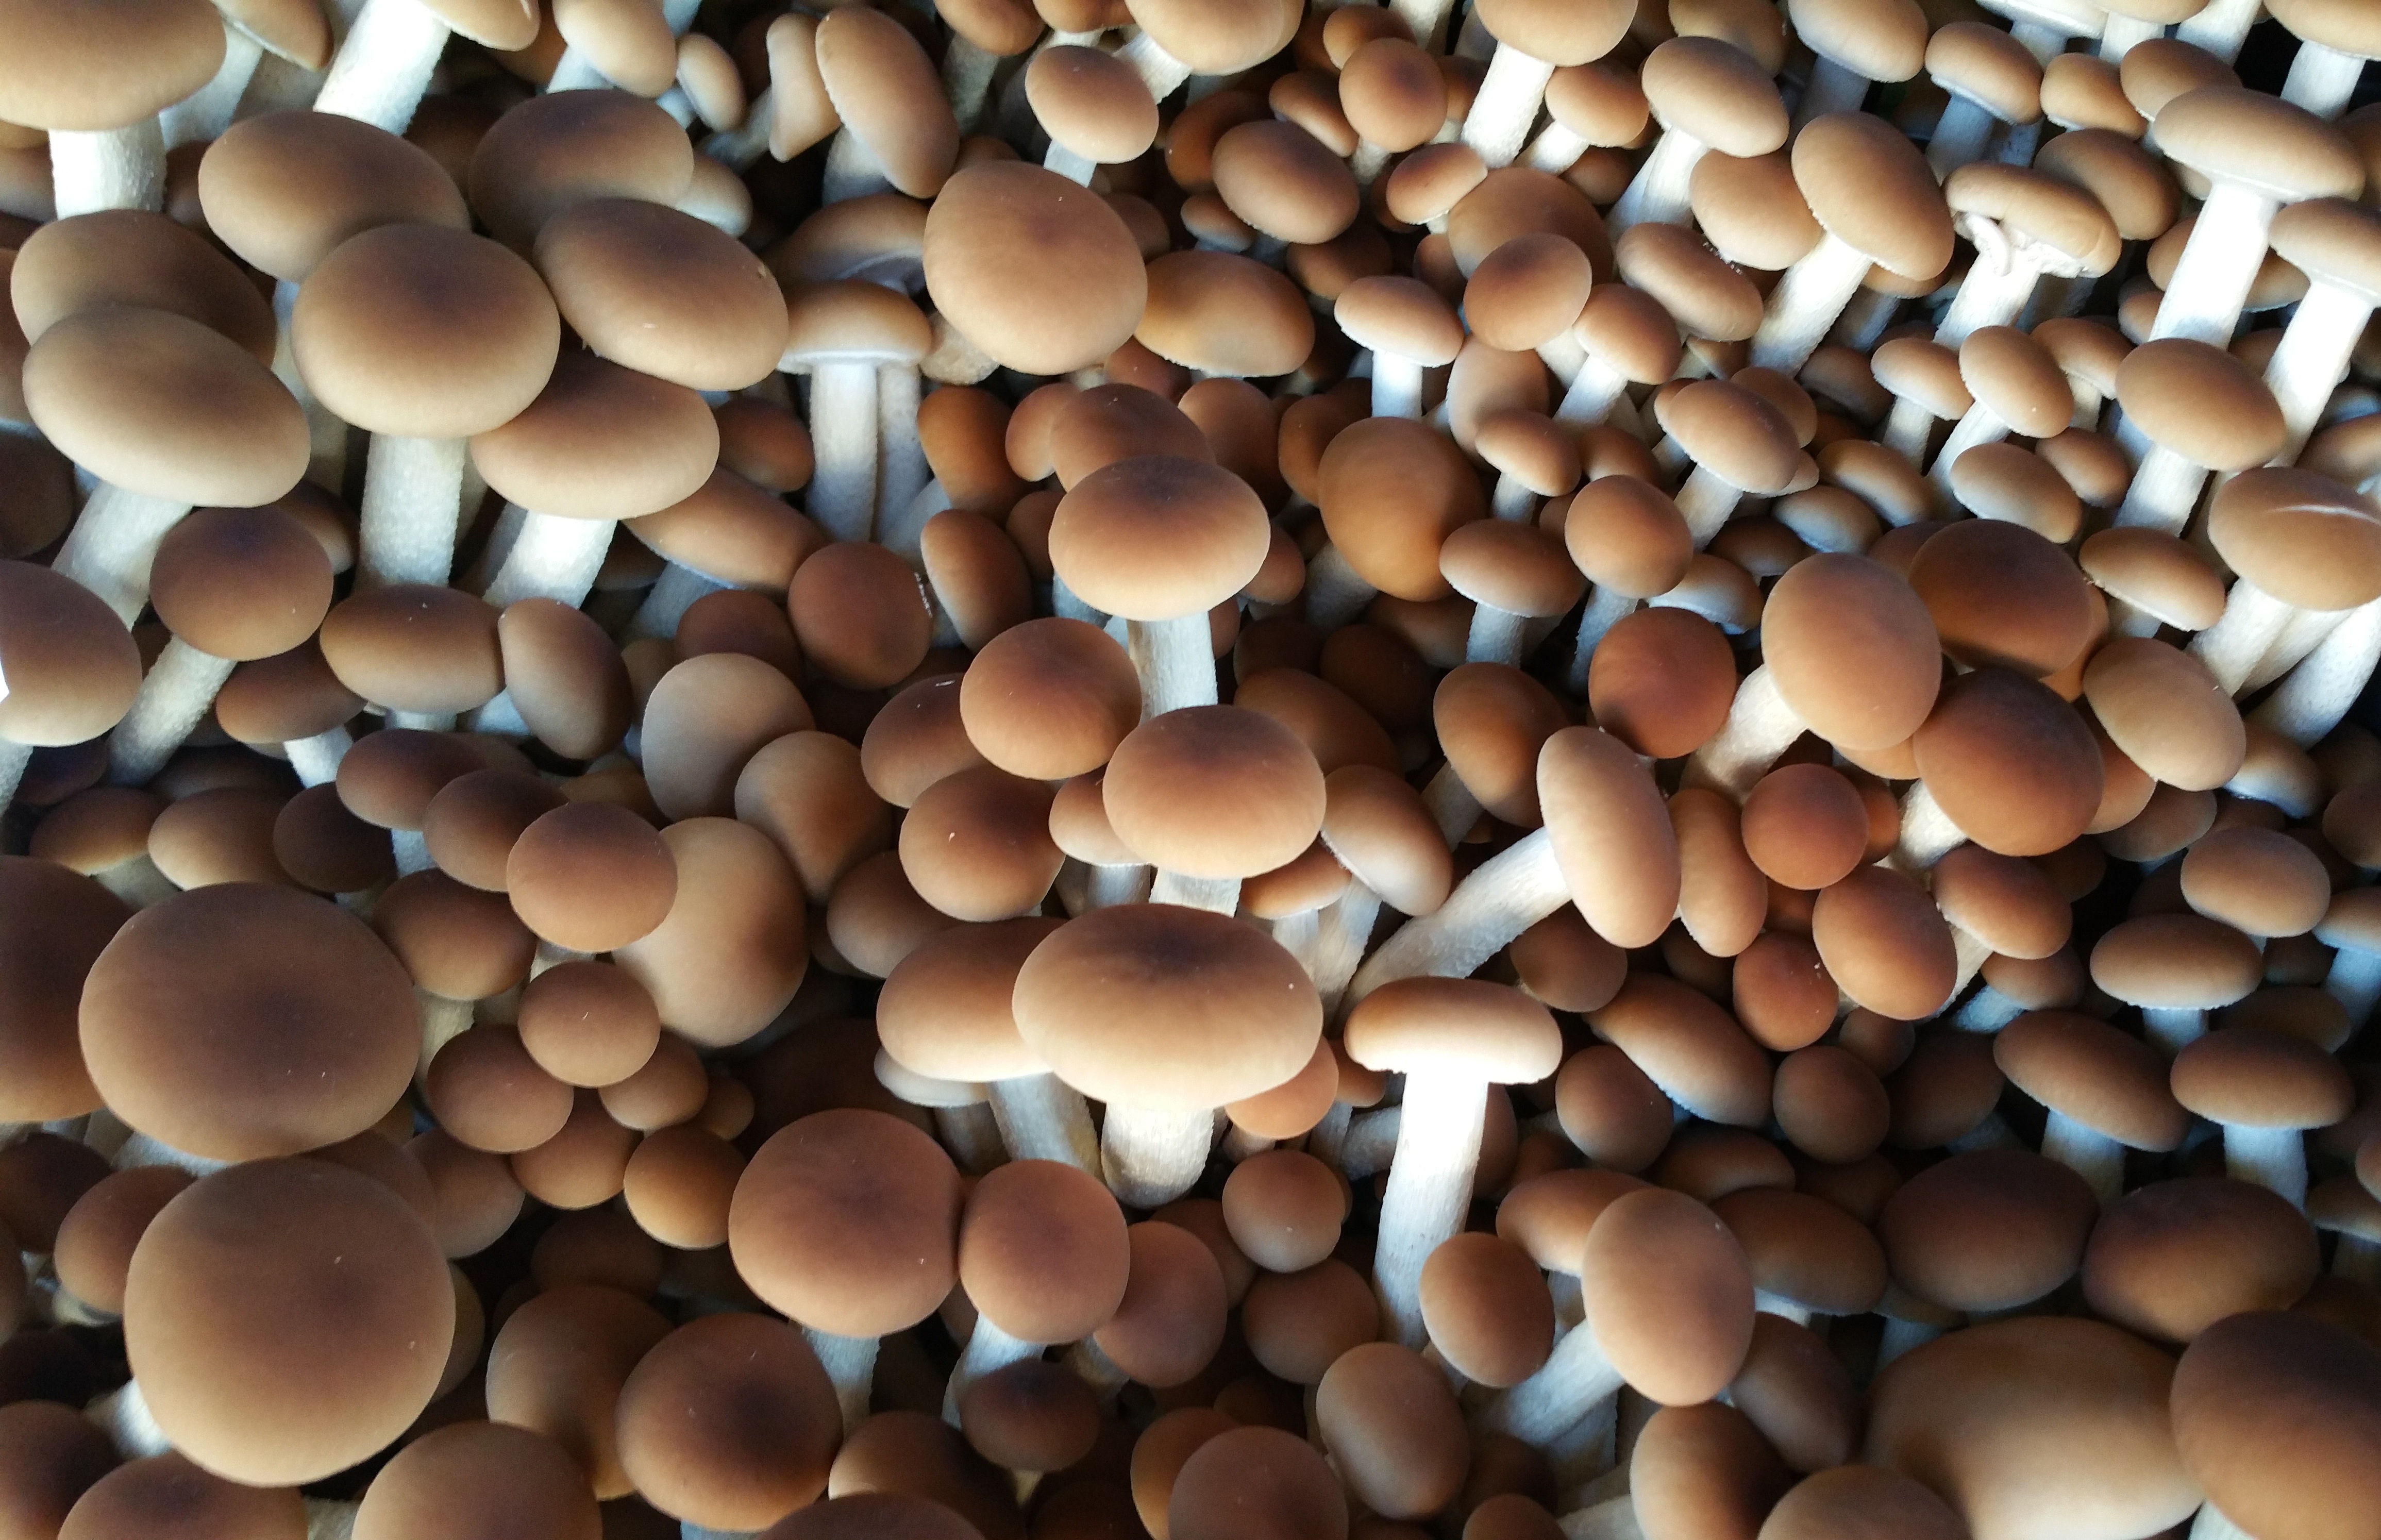
nature, forest, mountain, wood, pebble, autumn, brown, circle, close up, fungus, mushrooms, edible, flooring, oyster mushroom, edible mushroom, tack, cavanaugh